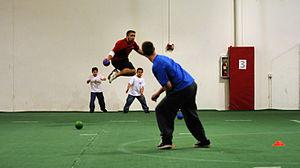
La balle aux prisonniers, également appelé ballon prisonnier, balle au camp, balle-chasseur ou encore ballon-chasseur, est un jeu sportif qui se joue en deux équipes, avec un ballon rebondissant, généralement dans une collectivité comme une école ou un centre de loisirs. Le terrain est partagé en quatre parties contiguës : les camps des deux équipes et leur prison. Le but du jeu est d'éliminer tous les joueurs adverses, en les touchant avec le ballon. En France, ce jeu est très populaire dans les cours de récréation des écoles. Il peut aussi faire l'objet d'une pratique sportive plus rigoureuse : le dodgeball.